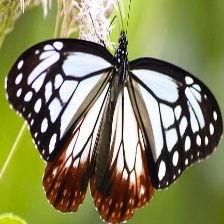
Species: CHESTNUT